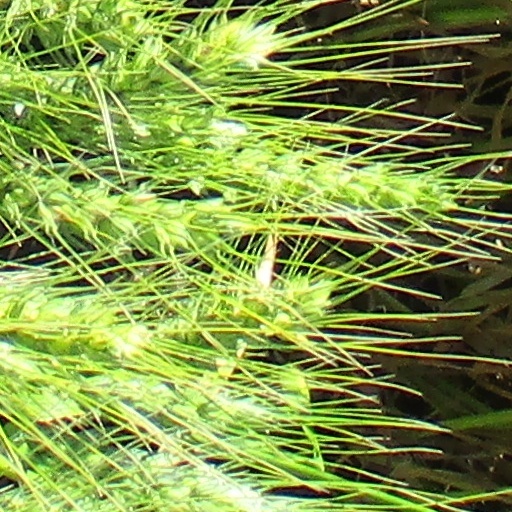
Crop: wheat